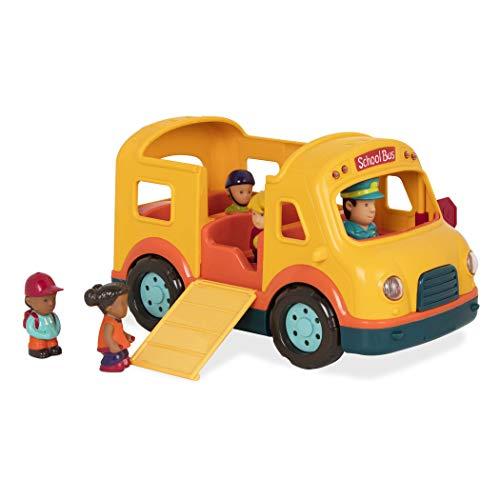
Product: Battat – Light & Sound School Bus – School Bus Toy Vehicle for Toddlers 18 Months + (6Pc)
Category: Toys & Games | Play Vehicles | Toy Vehicles
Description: Bright yellow school bus toy for kids Includes bus driver and 4 Miniature passenger figurines.
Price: $18.25
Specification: ProductDimensions:11x6x6.5inches|ItemWeight:3.52ounces|ShippingWeight:2.16pounds(Viewshippingratesandpolicies)|DomesticShipping:ItemcanbeshippedwithinU.S.|InternationalShipping:ThisitemcanbeshippedtoselectcountriesoutsideoftheU.S.LearnMore|ASIN:B01NCYYCJ1|Itemmodelnumber:BT2657Z|Manufacturerrecommendedage:18months-8years|Batteries:3AAAbatteriesrequired.(included)